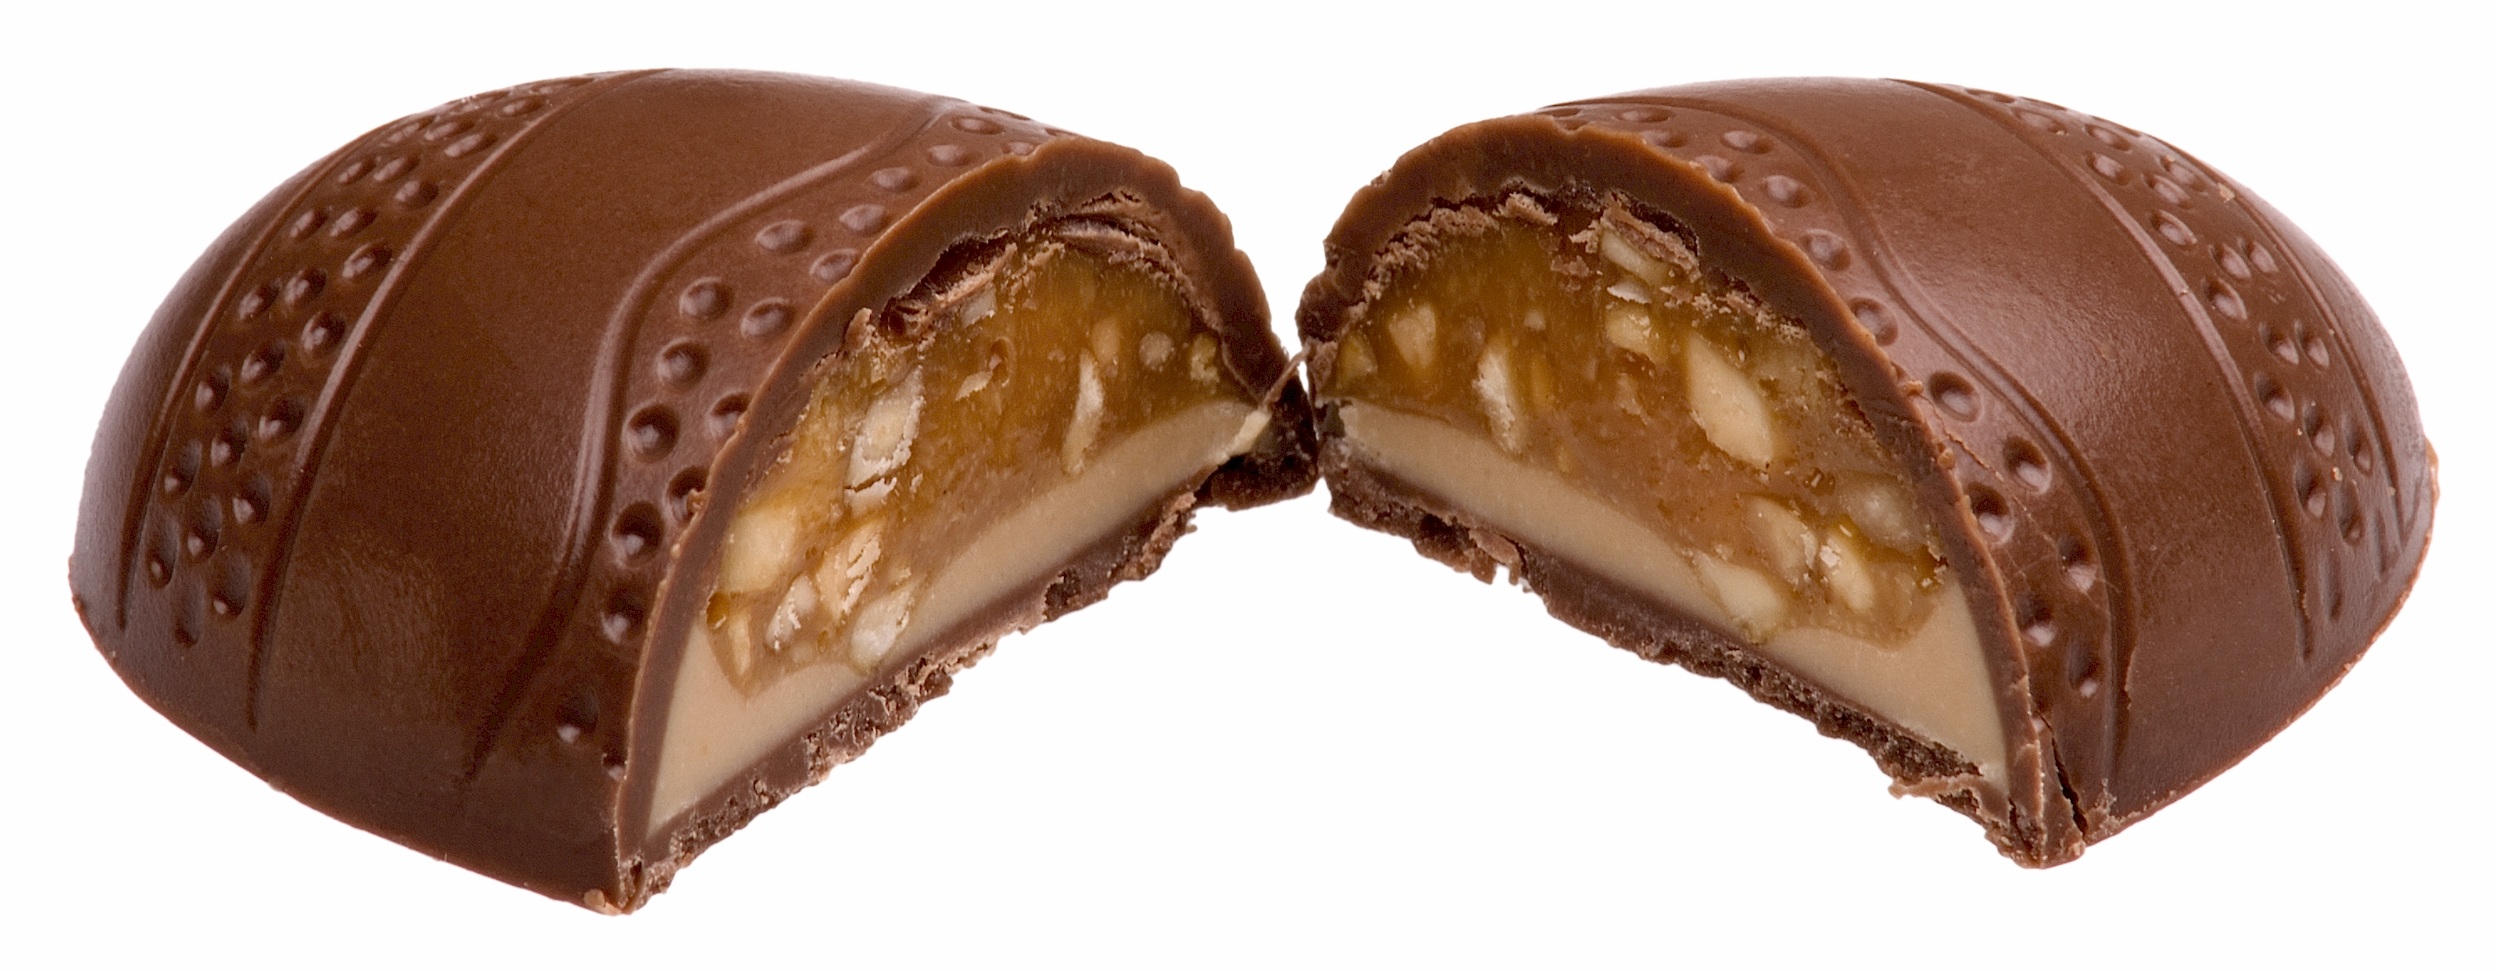
sweet, decoration, food, produce, holiday, chocolate, dessert, caramel, egg, chocolate cake, calories, sugar, candy, easter, confection, hazelnut, confectionery, praline, bonbon, chocolate ice cream, ganache, chocolate truffle, sachertorte, peanut butter cup